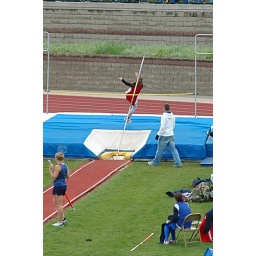
Sarah clearing the bar in pole vault at State Track Meet on May 13, 2006.